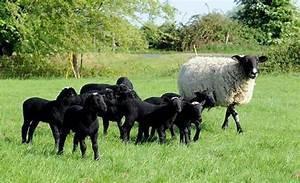
sheep